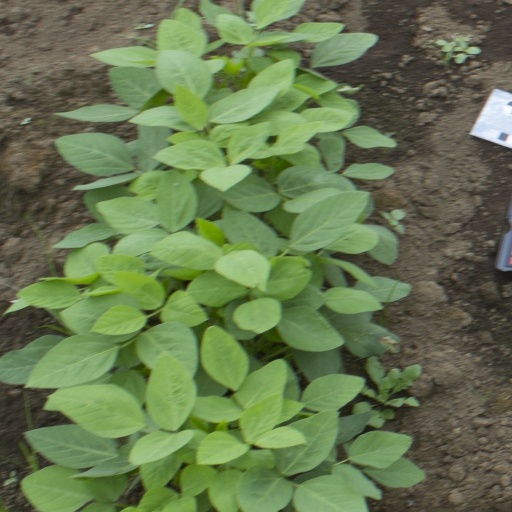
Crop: soybean